Aiura

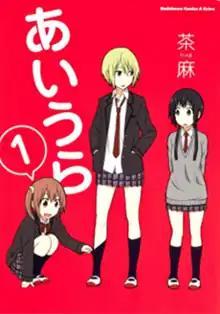
Cover of the first manga volume featuring the main characters (from left to right), Kanaka Amaya, Saki Iwasawa and Ayuko Uehara.

is a Japanese yonkoma shōnen manga series by Chama. It was first published on Niconico Seiga and later in Kadokawa Shoten's "4-Koma Nano Ace" magazine. The manga ran between March 2011 and April 2014. An anime television series adaptation aired between April and June 2013.